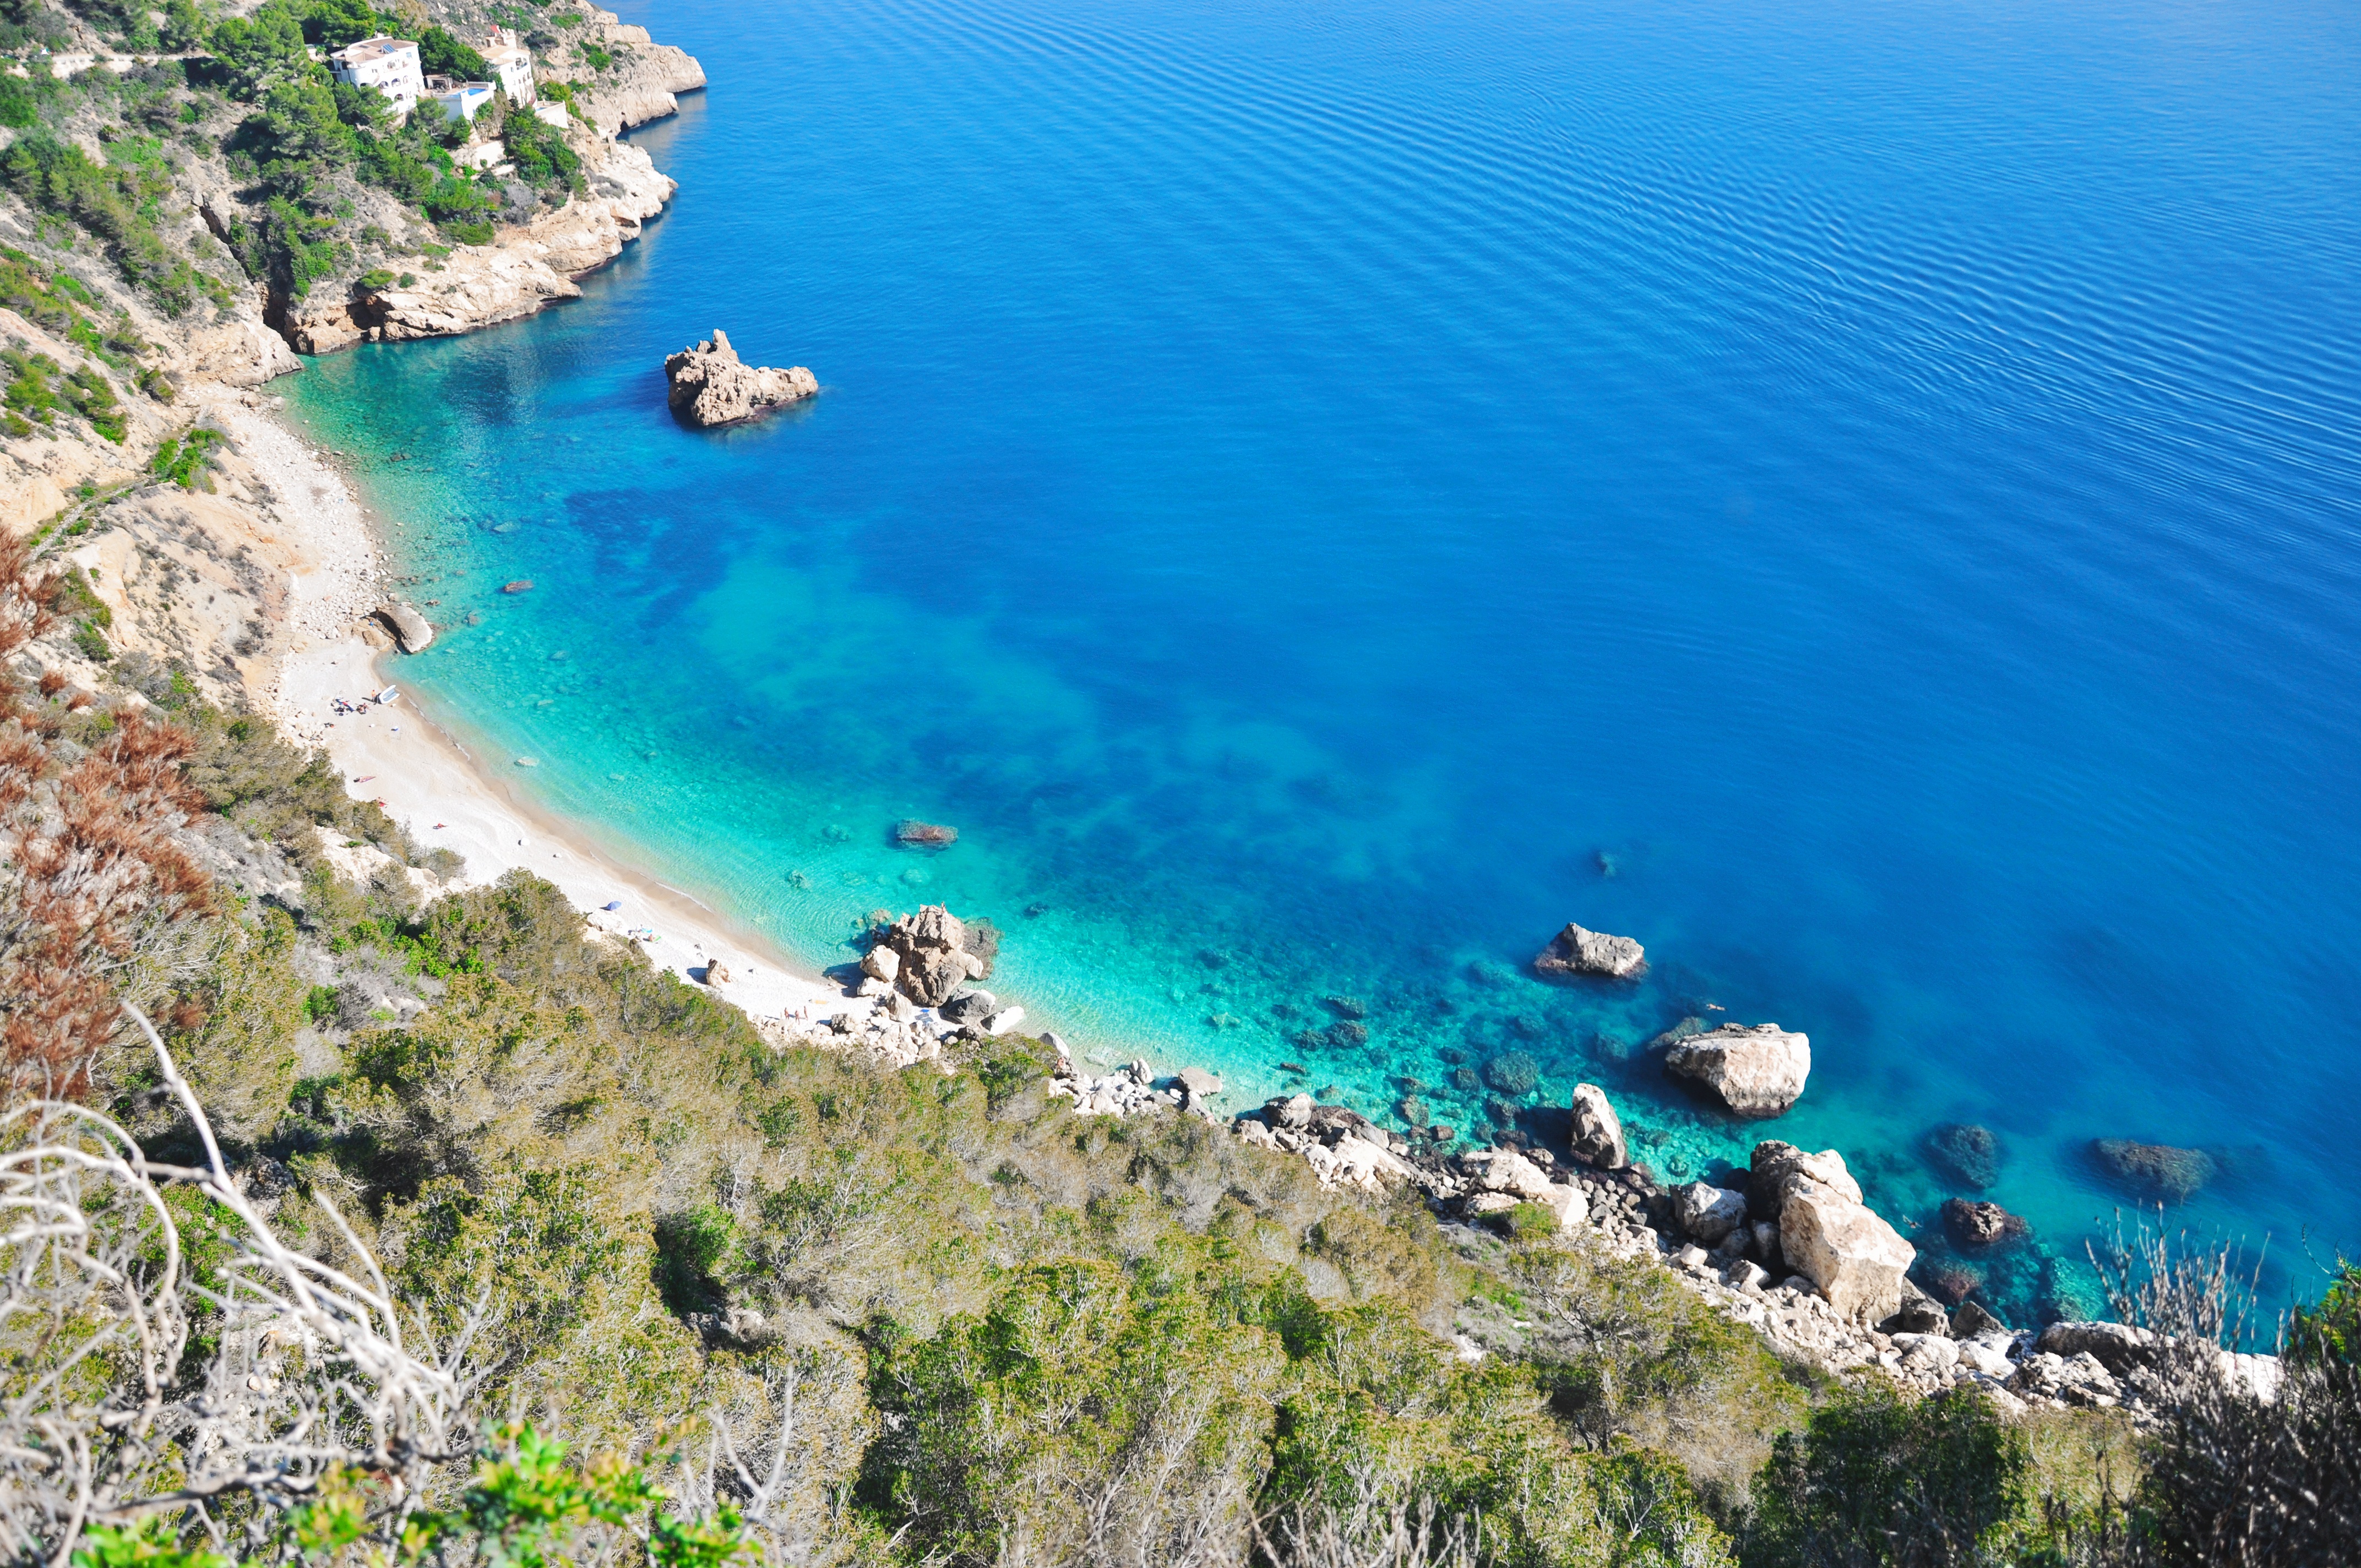
beach, sea, coast, cliff, cove, lagoon, bay, island, terrain, archipelago, caribbean, cape, islet, landform, aerial photography, geographical feature